Mir-320

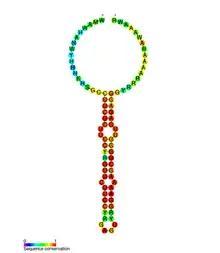
Conserved secondary structure of mir-320

In molecular biology mir-320 microRNA is a short RNA molecule. MicroRNAs function to regulate the expression levels of other genes by several mechanisms.